Cyclone Tomas

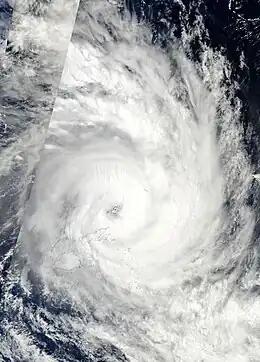
Cyclone Tomas near peak intensity off the coast of Vanua Levu, Fiji

Severe Tropical Cyclone Tomas was the most intense tropical cyclone to strike Fiji since Cyclone Bebe in 1972. Forming out of a tropical disturbance on March 9, 2010, designated 14F by the Fiji Meteorological Service, the system gradually organized within an environment favoring intensification. By March 11, the disturbance had strengthened sufficiently to be classified as Tropical Cyclone Tomas, the eighth named storm of the 2009–10 South Pacific cyclone season. Modest intensification took place over the following few days, with the system attaining severe tropical cyclone status on March 13. On March 14, Tomas began to impact parts of Fiji while continuing to gain strength. As it passed near Vanua Levu on March 15, the cyclone attained its peak intensity with winds of and a pressure of 930 hPa (mbar) according to the FMS. At the same time, the Joint Typhoon Warning Center assessed it as a Category 4 equivalent storm with 1-minute sustained winds of .